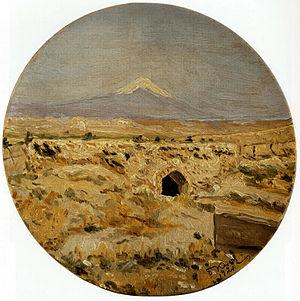
Le musée national d’art d’Azerbaïdjan est l’un des plus grands musées d’art d'Azerbaïdjan. Dix-sept mille objets y sont stockés. Le musée est fondé en 1936 et depuis 1943, il porte le nom de Roustam Moustafaïev, l’un des fondateurs de l’art décoratif théâtral en Azerbaïdjan. Le musée est installé dans deux bâtiments : l'ancien palais De Bourr et l'ancien lycée féminin Marie, construits à la fin du XIXᵉ siècle à Bakou. Le musée contient des œuvres d’art couvrant les différentes périodes de l’art de l’Orient ancien et d’Azerbaïdjan, de Russie et d’Europe occidentale. Les œuvres d'art de valeur de la collection du musée ont été exposées au Canada, à Cuba, en Syrie, en France, en Tchécoslovaquie, en Algérie, en Irak et dans d'autres pays.